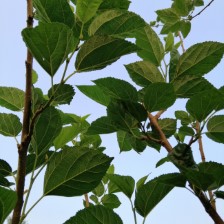
Variety: BlackAustralia